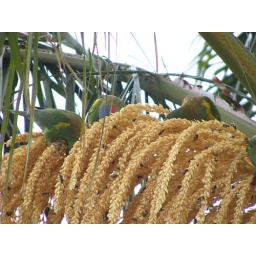
Birds and bees on a cluster of seeds in a Palm tree (in Elizabeth, South Australia).These birds are Musk Lorikeets.